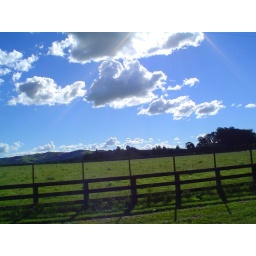
A shot out of the car window heading north near Lake Karapiro